PANO1

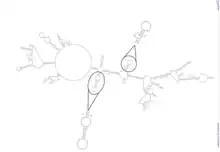
Predicted 3' UTR DNA folding structure generated from Unafold program and annotated to be able to see stem loops.

A predicted 3' UTR structure was generated using Unafold and depicts predicted stem loop structures. Two stem loop structures are zoomed in on.